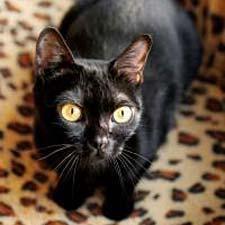
Bombay